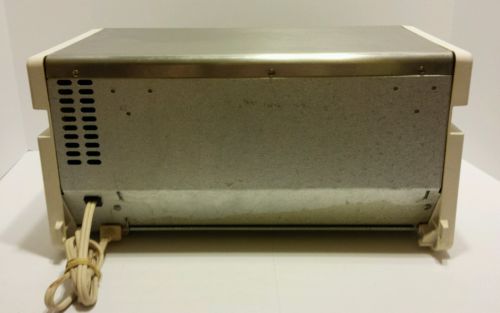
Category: toaster